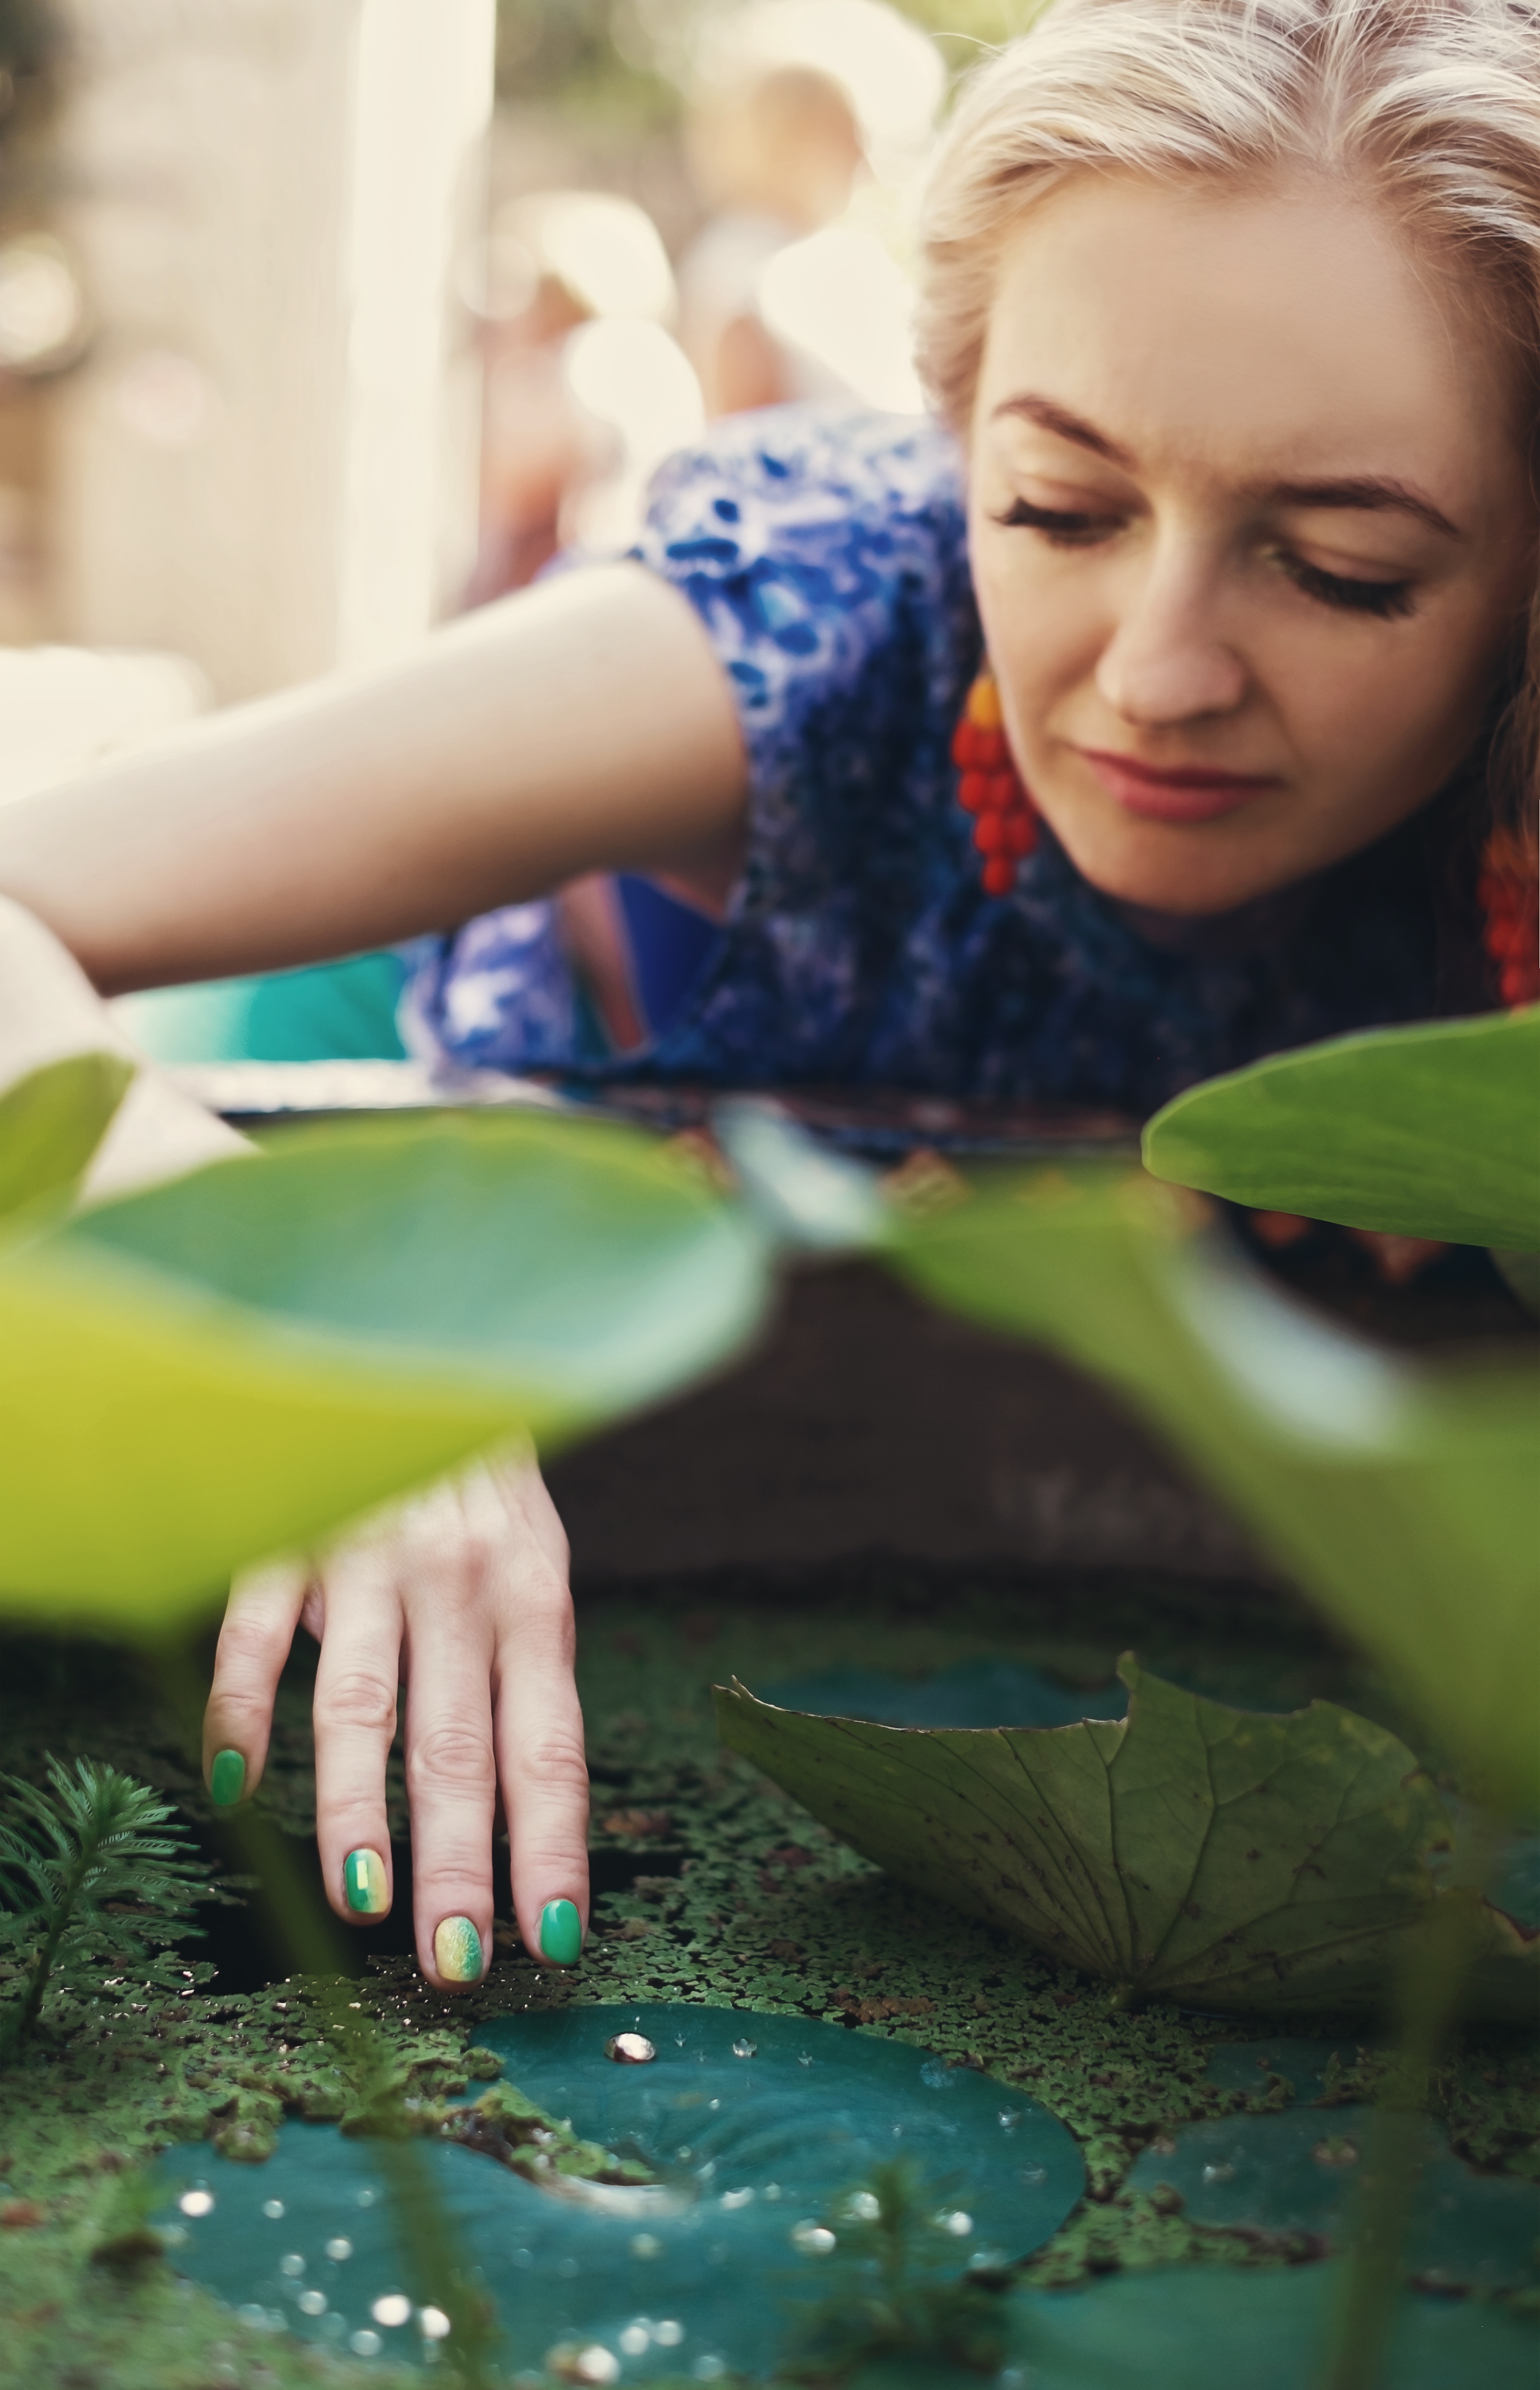
water, grass, person, girl, hair, photography, play, flower, summer, portrait, model, green, youth, color, child, blonde, smile, water lily, outdoors, dress, toddler, eye, rosa, fountain, beauty, greens, sunny day, portrait photography